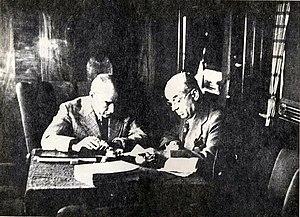
Celâl Bayar, né le 15 mai 1883 à Umurbey dans le district de Gemlik et mort le 22 août 1986 à Istanbul, est un homme d'État turc, troisième président de la Turquie et chef du Parti démocrate ou DP.